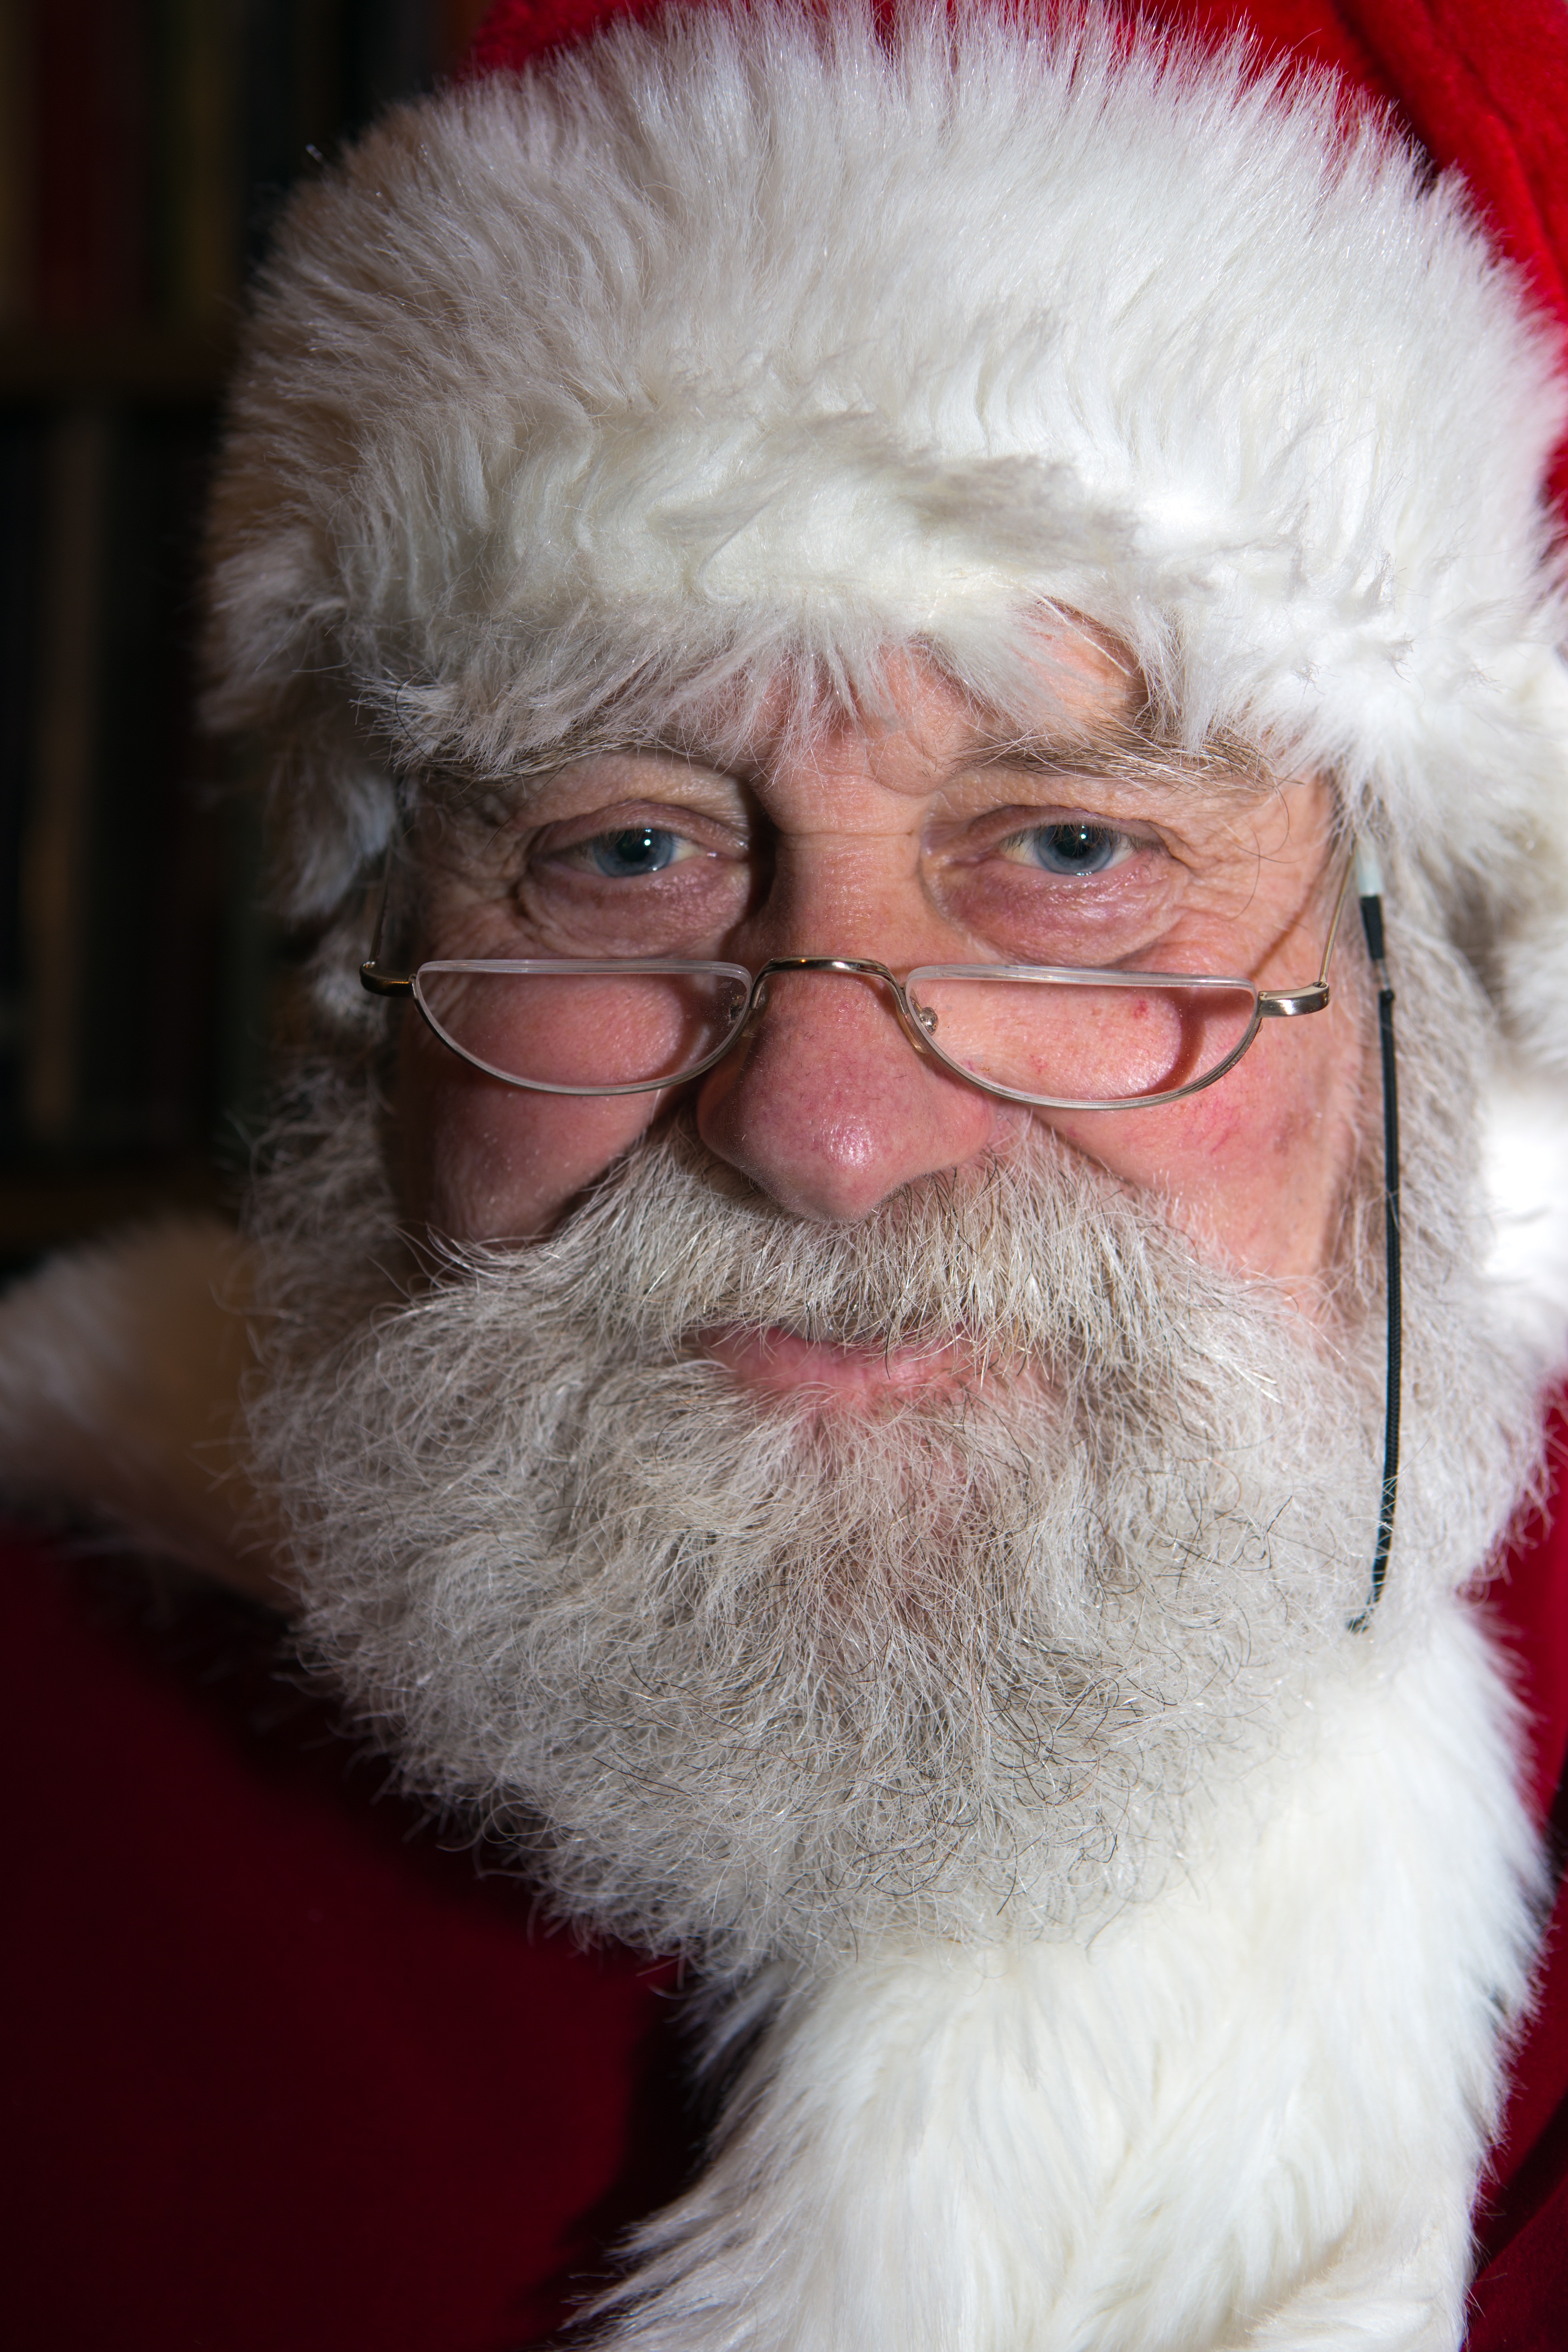
hair, fur, beard, santa, nose, glasses, santa claus, fictional character, happy christmas, ultimate selfie, facial hair